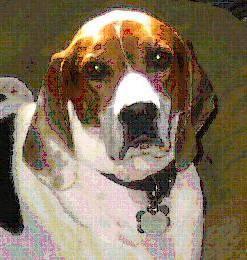
dog